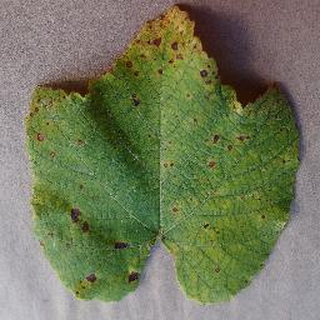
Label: grape_leaf_blight